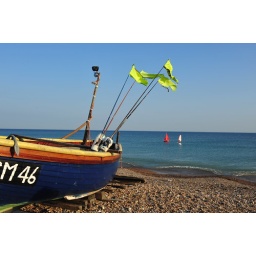
Beached fishing boat SM46 looks on as red sail boat and sail board sail by